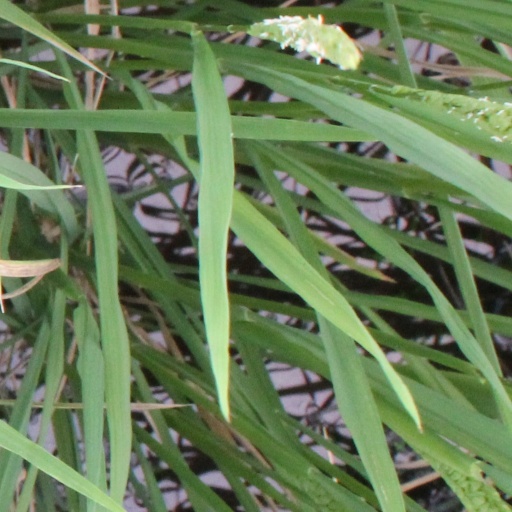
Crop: rice